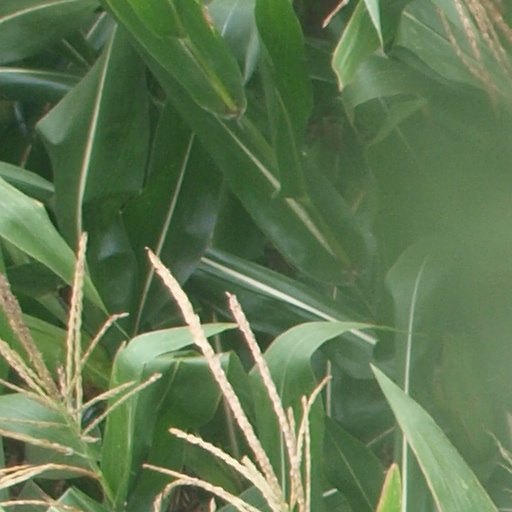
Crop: maize; corn